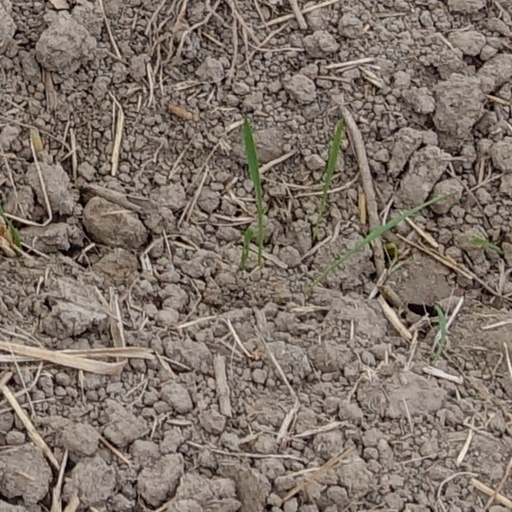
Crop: wheat